Miss Gay America

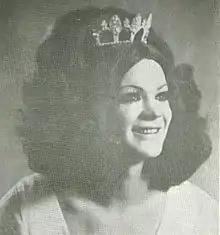
Norma Kristie, the first winner of Miss Gay America.

In 1971, Jerry Peek opened the Watch Your Hat & Coat Saloon in Nashville, Tennessee, the city's first gay dance and show bar. Having an understanding of the female illusionist state pageants occurring in various show bars in other states, Peek decided to establish a national level pageant to further recognize the best entertainers. On June 25, 1972, the first pageant was held at Peek's Nashville saloon. Norman Jones, performing as Norma Kristie, competed representing Arkansas and was crowned the winner of the 1973 pageant and emeritus titleholder of the Miss Gay America Pageant system. In 1975, Jones assumed ownership of the pageant and later formed Norma Kristie, Inc., operating and directing the Miss Gay America pageant and the Mr. Gay All-America Contest systems. In 2005, Norman Jones retired from the pageant's regular operations and sold the Miss Gay America pageantry system to Larry Tyger and Terry Eason of L&T Entertainment. On February 4, 2016 Michael Dutzer and Rob Mansman of Mad Angel Entertainment purchased the Miss Gay America pageant From L & T Entertainment.